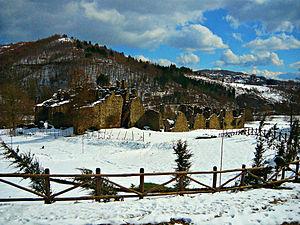
Carlopoli est une commune italienne de la province de Catanzaro dans la région Calabre en Italie.